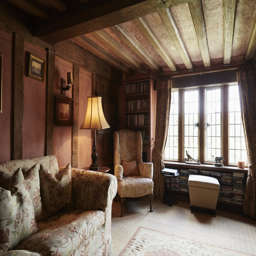
a living room in the oldest part of the property , with original beams .